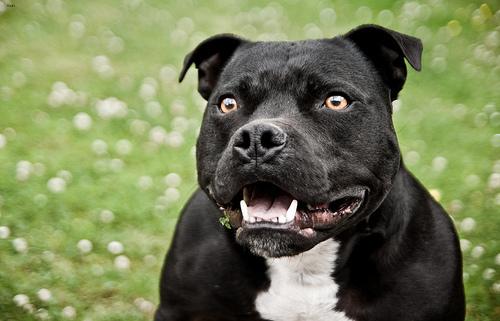
Breed: staffordshire bull terrier